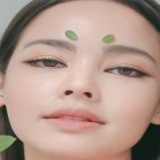
diễn viên Yaya